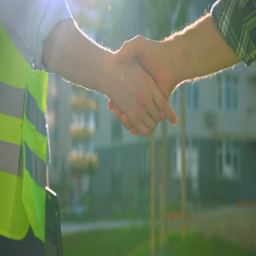
portrait of hands of builders .